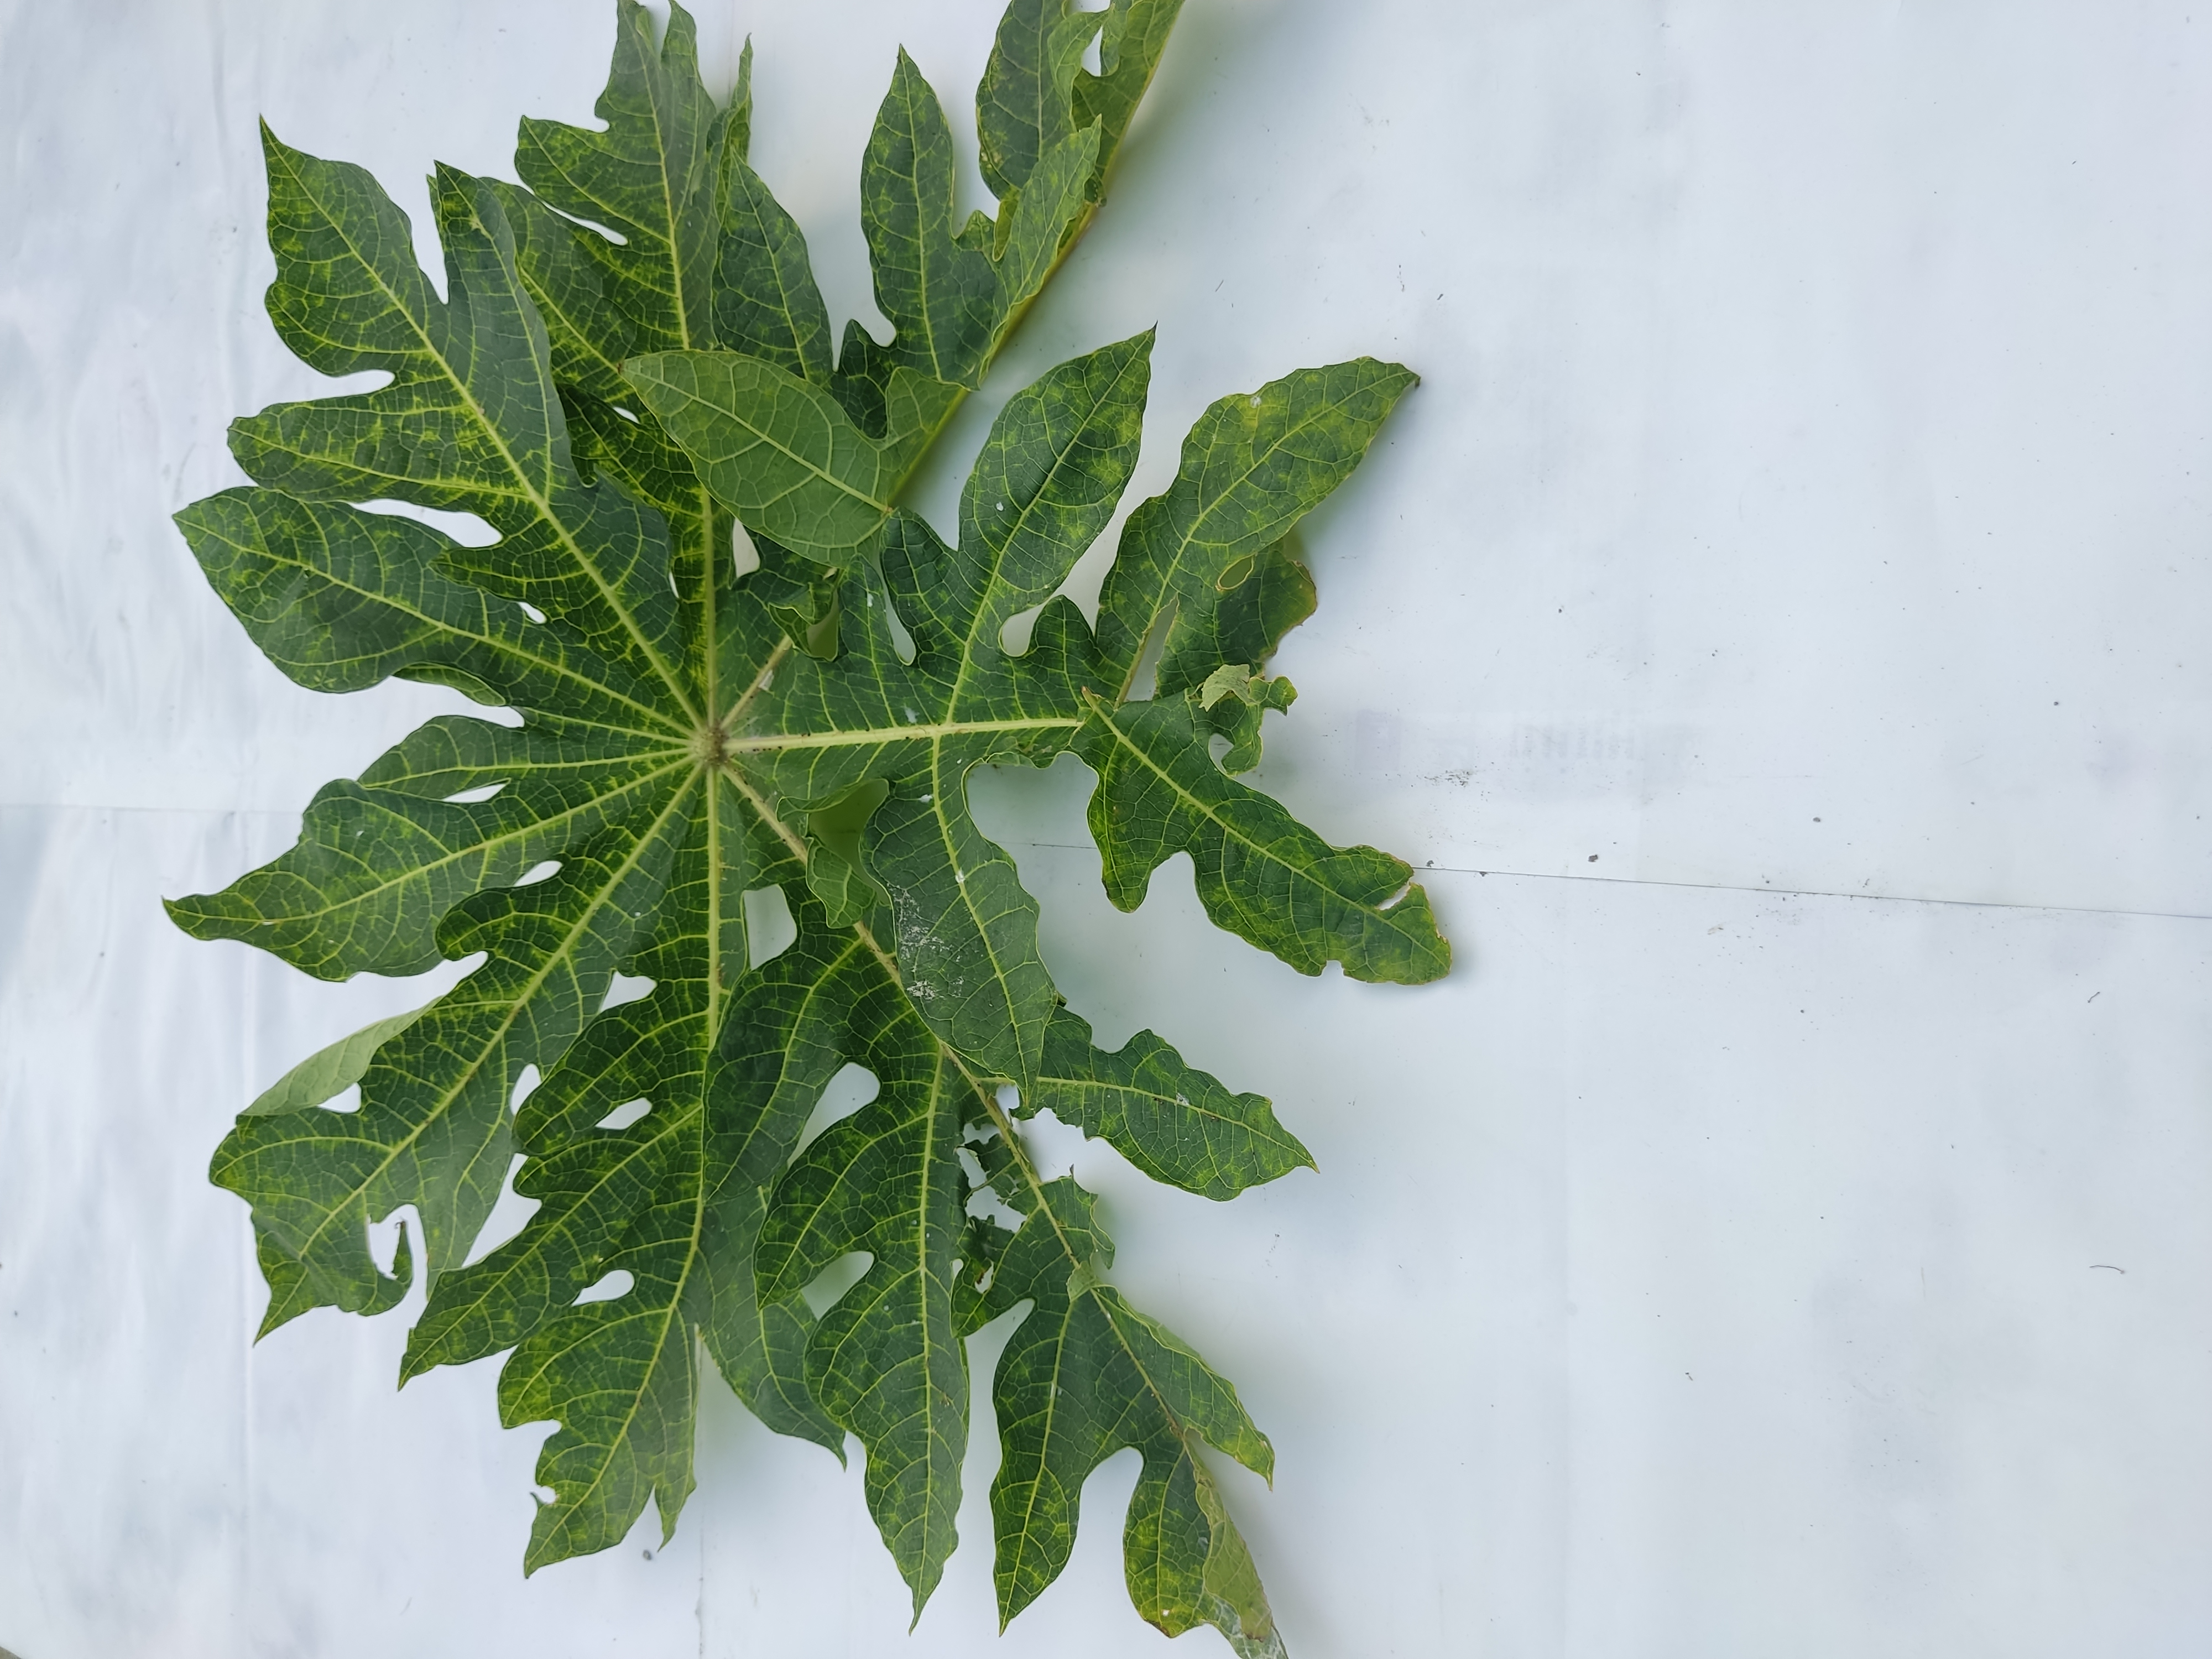
Label: Mosaic